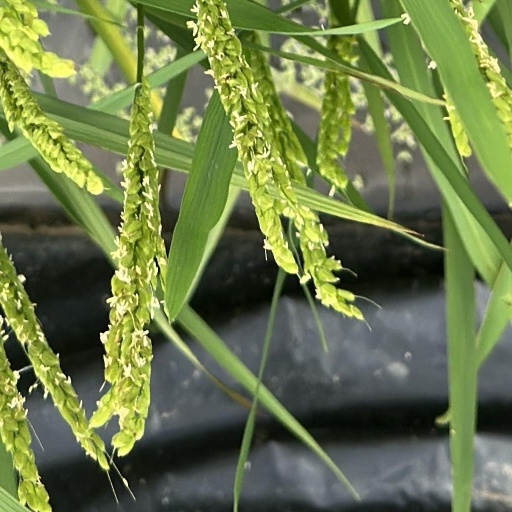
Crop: rice